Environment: lab
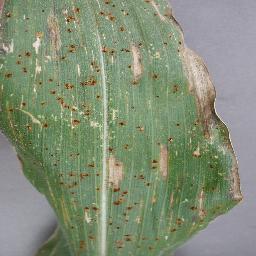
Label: gray_leaf_spot